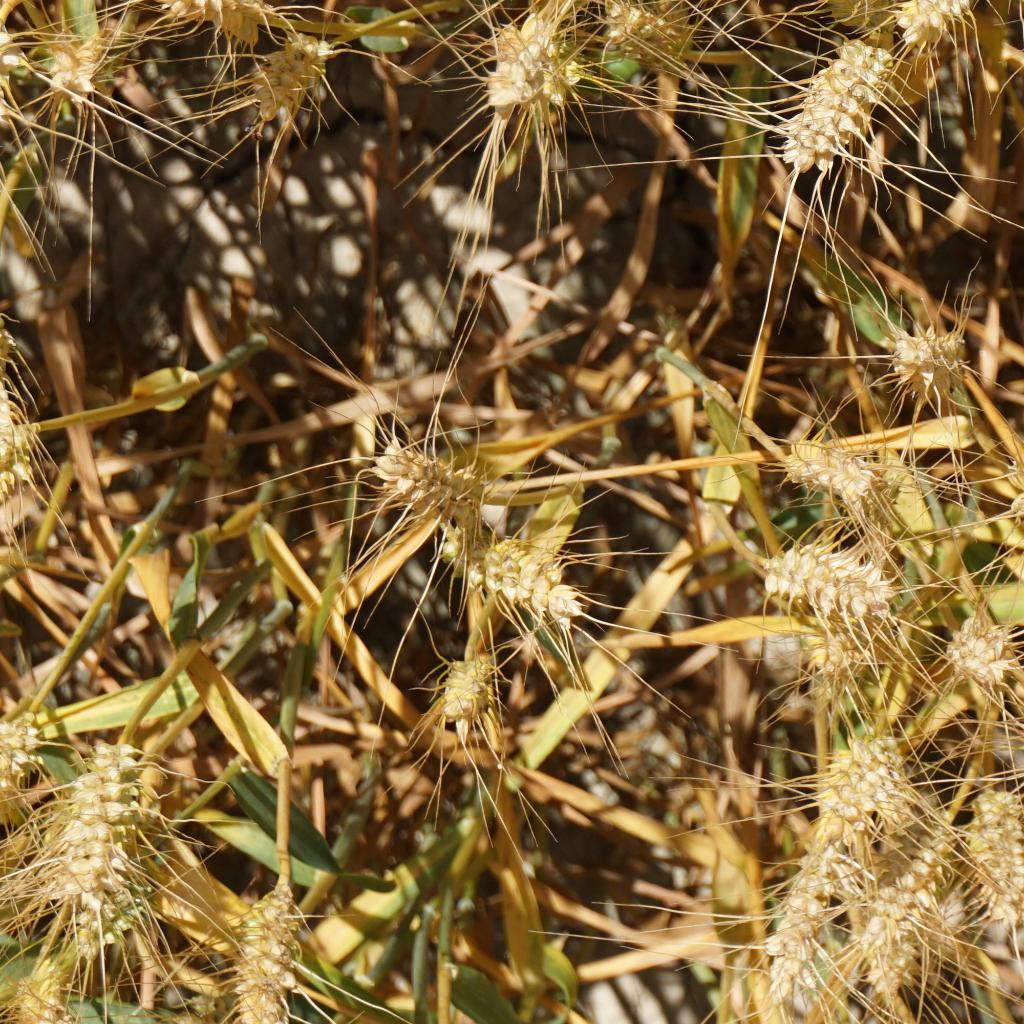
Country: France
Location: Gréoux
Wheat development stage: Filling - Ripening